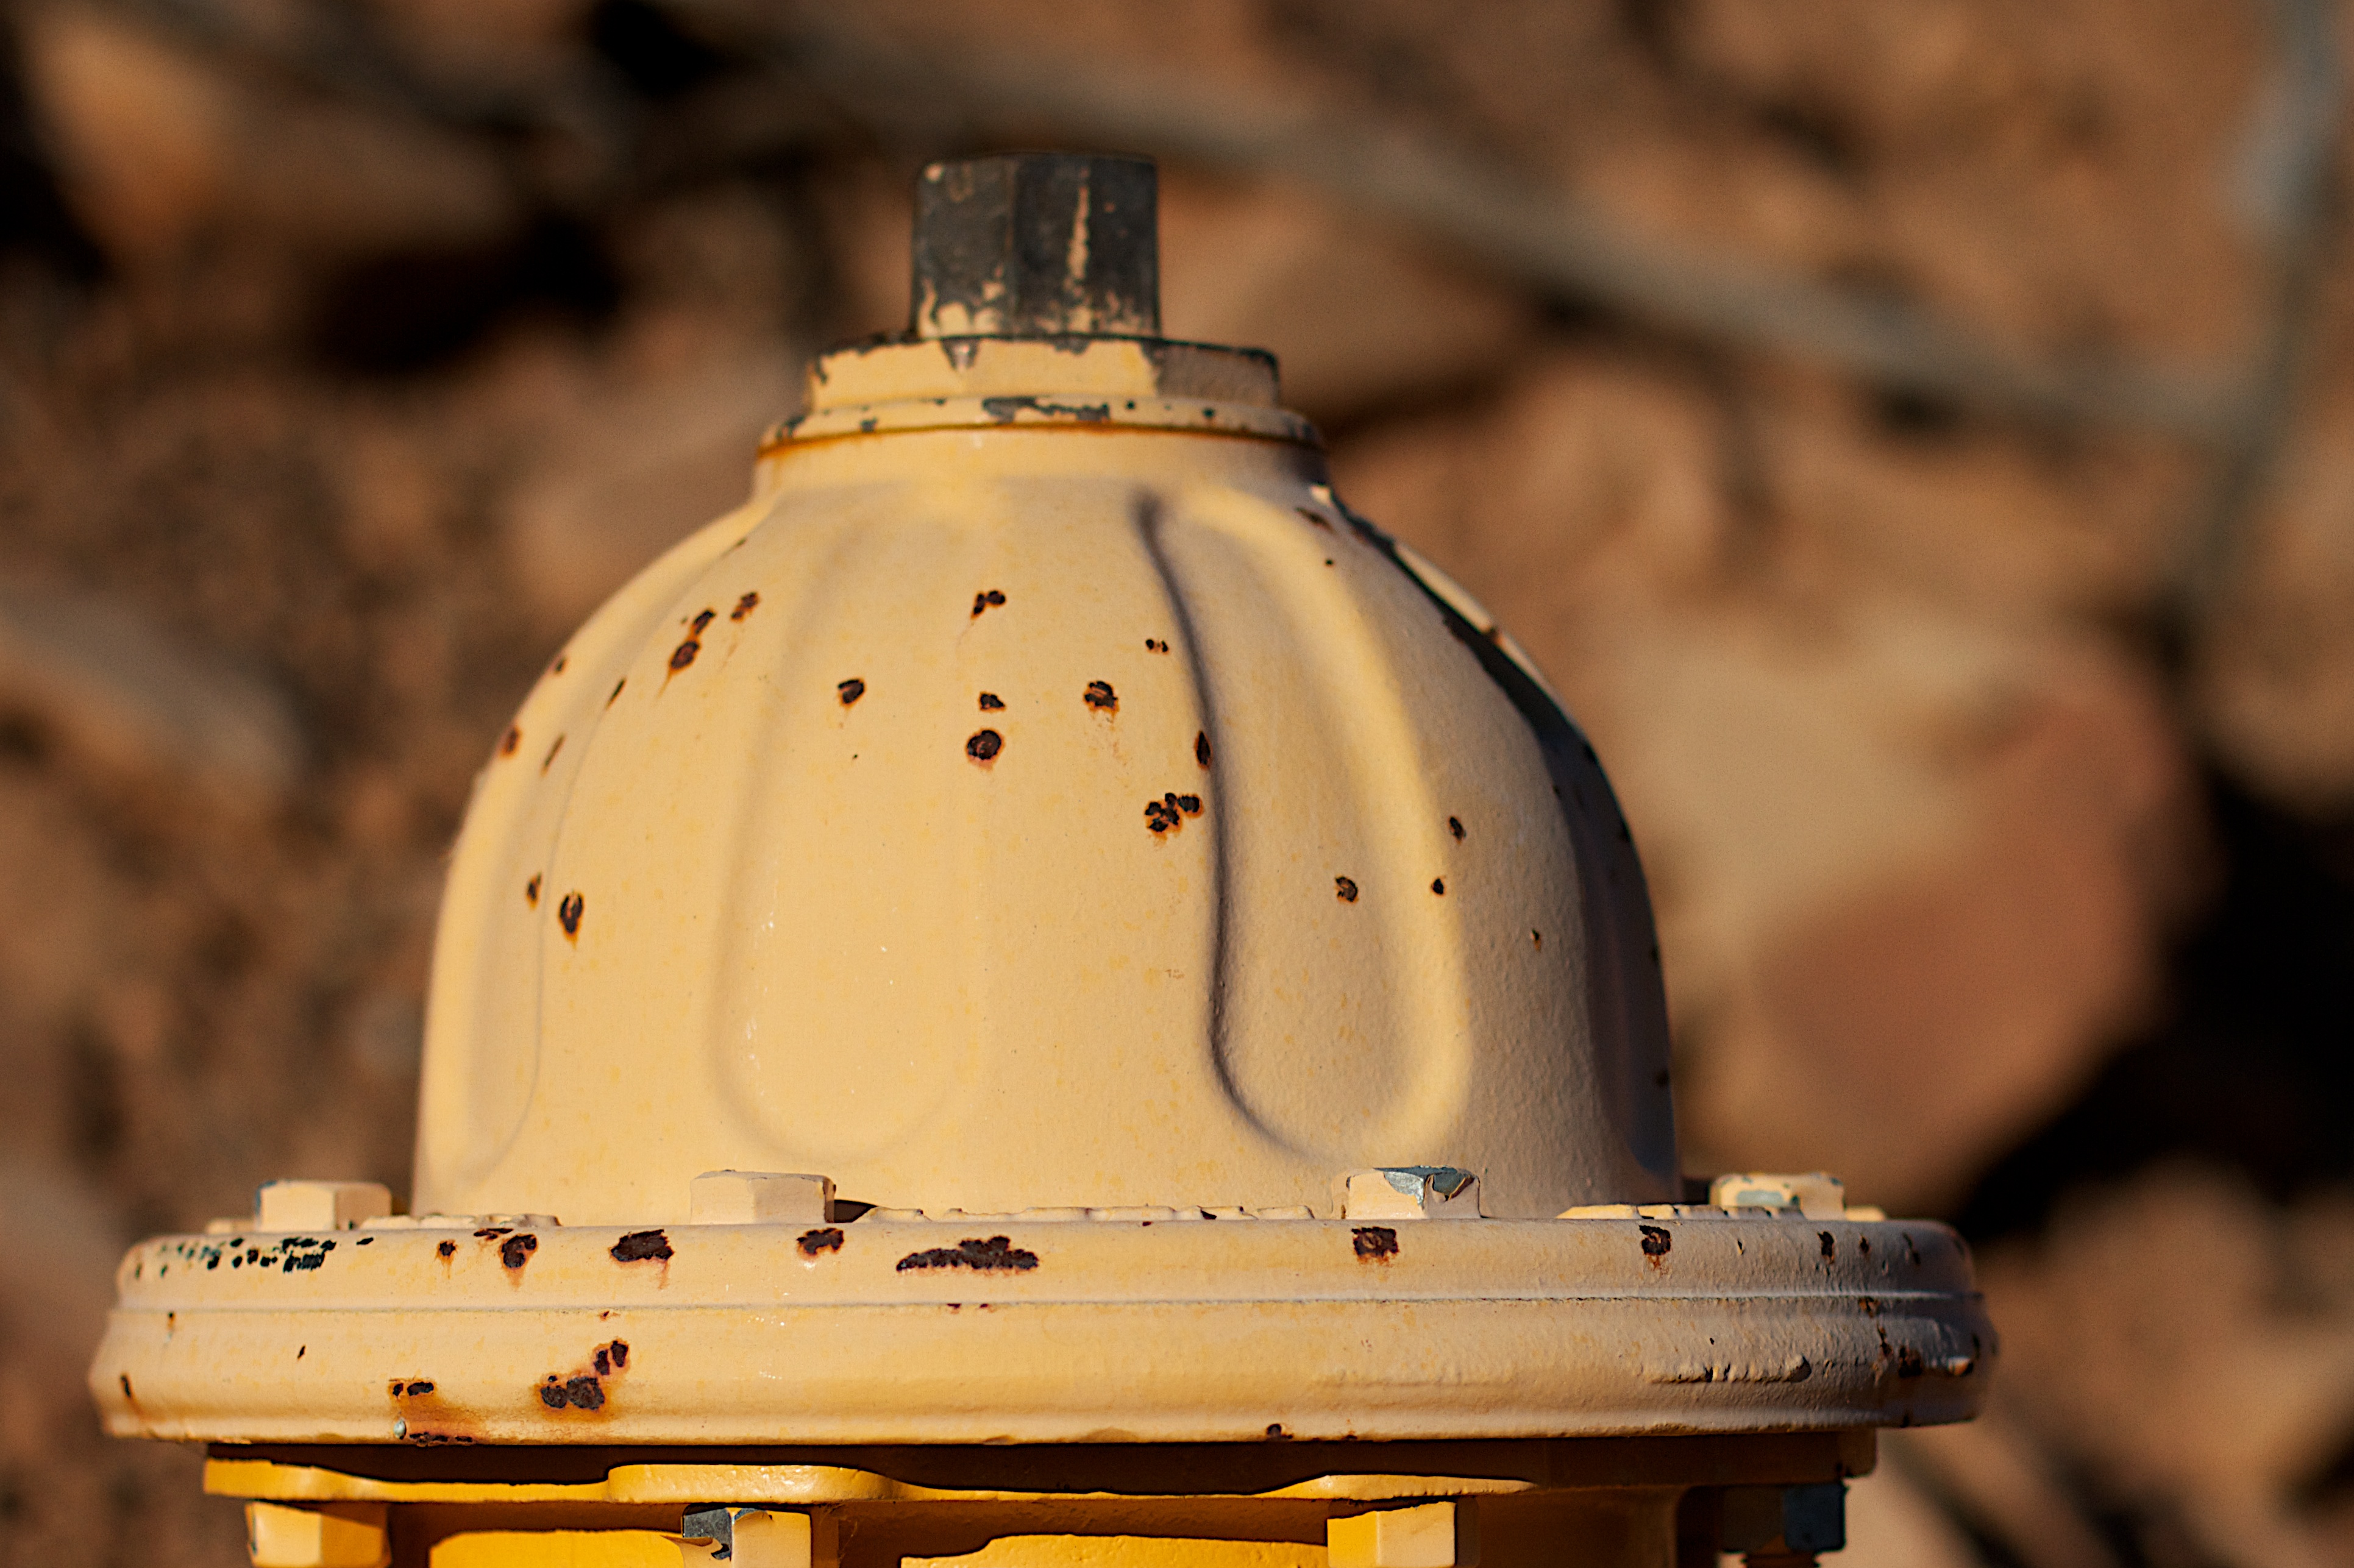
light, yellow, lighting